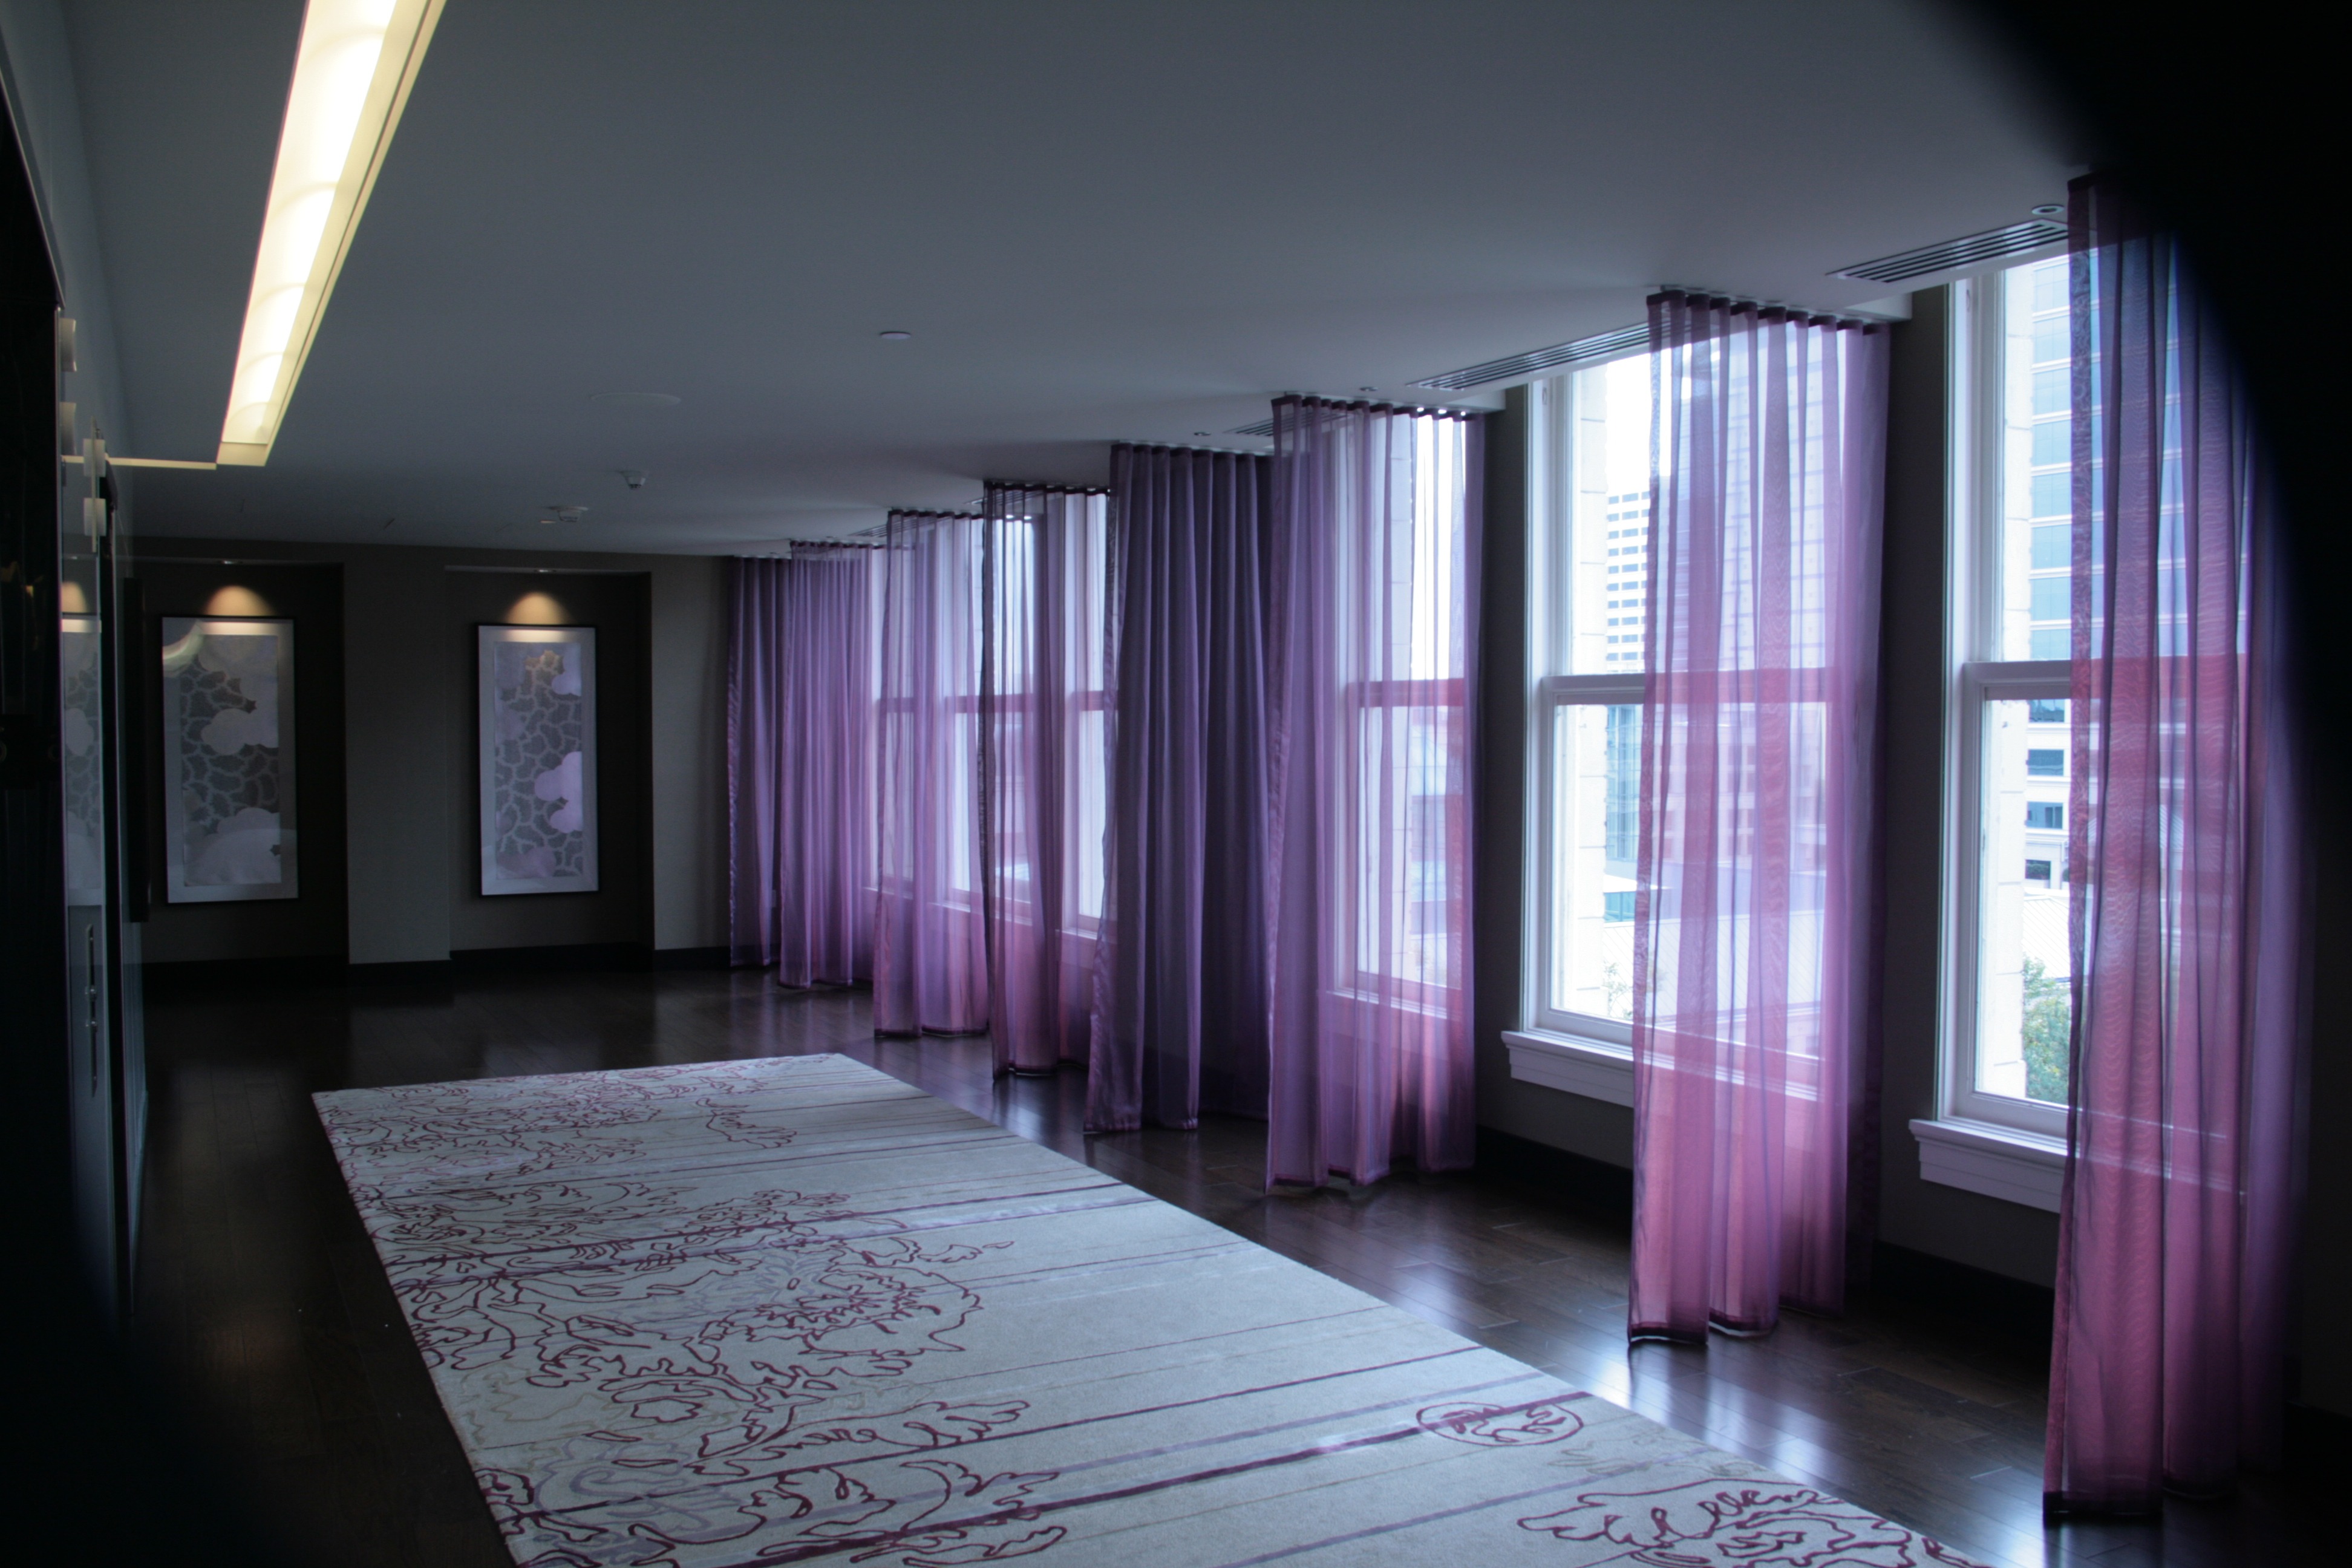
light, architecture, house, purple, home, hall, color, darkness, fashion, room, interior design, mysterious, design, mirror, hallway, curtains, ominous, sheer